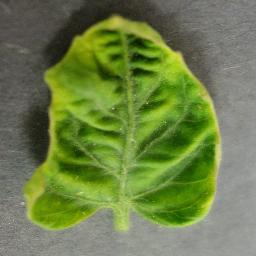
Label: Tomato___Tomato_Yellow_Leaf_Curl_Virus